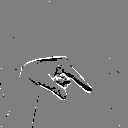
ASL letter: q